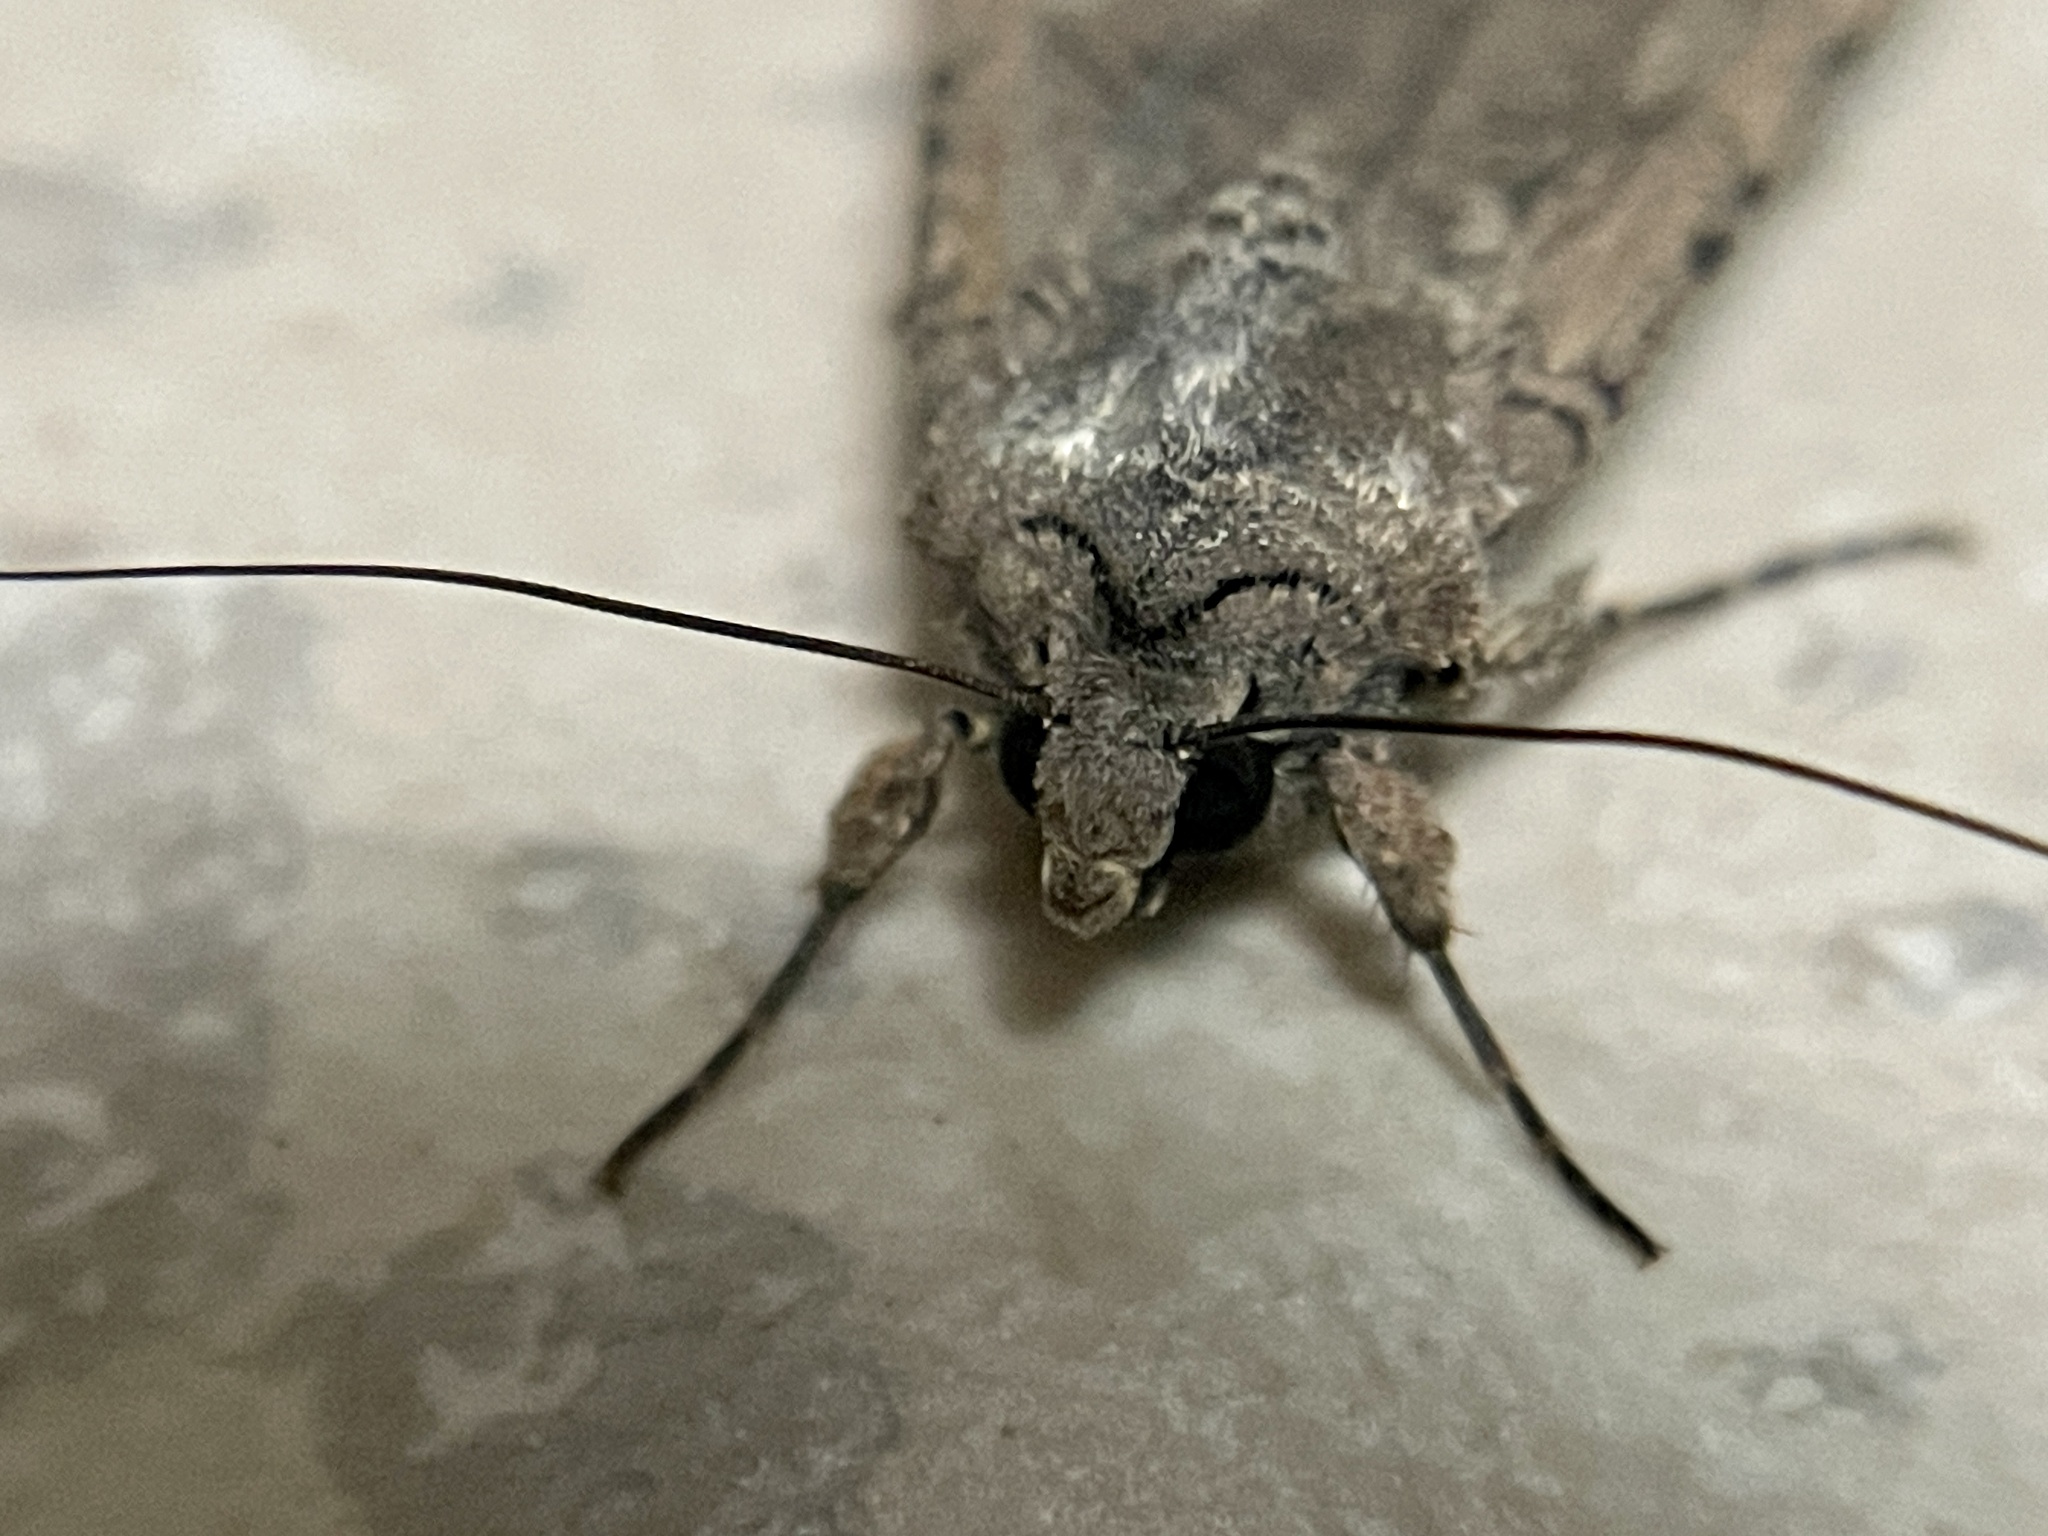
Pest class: cutworms